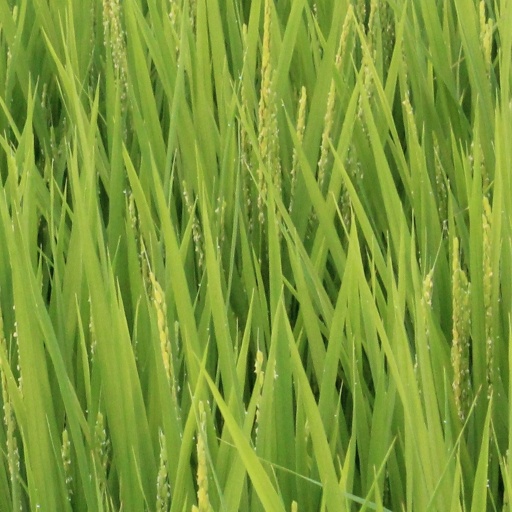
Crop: rice